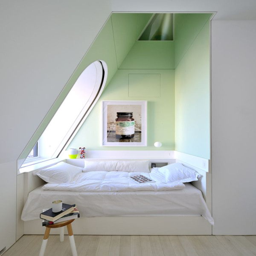
person turned this vaulted top floor space into a modern bedroom